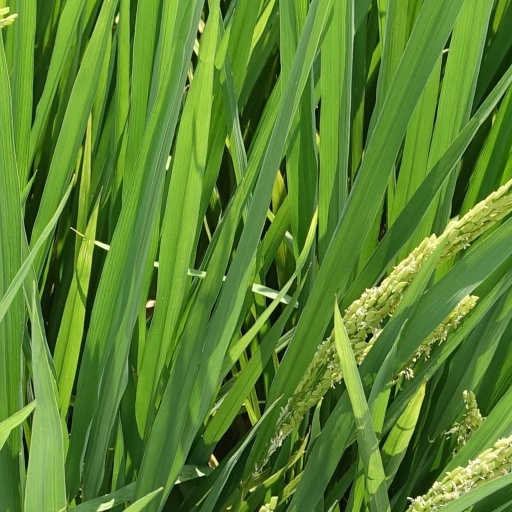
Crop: rice